Answer in natural language. Considering the relative positions, where is black shelving unit with two shelves (highlighted by a red box) with respect to black basic chair (highlighted by a green box)? Choose between the following options: left or right
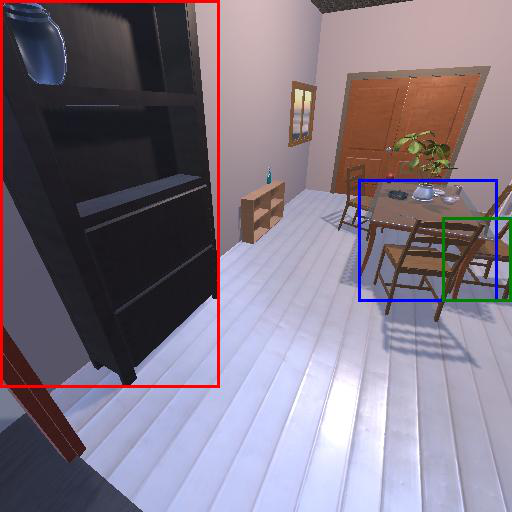
<answer>left</answer>